Forests Commission Victoria

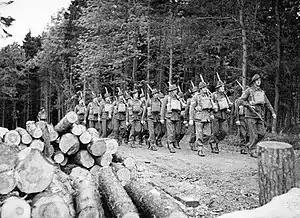

After the War, stip assessments continued but were focused in the eastern ranges, with forest mapping and classification carried out using interpretation of aerial photography undertaken by the RAAF. Assessments were in remote locations with access by 4WD tracks, but also still by pack horse, with staff based in canvas tents in the mountain forests often in grassy clearings in high elevation snow gum woodland.